AMC Rebel

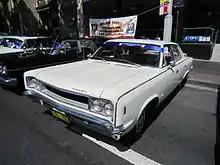
1968 Rambler Rebel assembled in Australia with right-hand drive

During the 1967 model year, American Motors produced a total of 1,686 Rambler Rebel convertibles; all in the top-trim SST model. Automatic power operation of the top was standard. The new convertible top design featured a "streamlined" look blending smoothly with the lower body with the top-up. Its new "split stack" folding mechanism also allowed a lower stack height with the top folded down, as well as for a full-width backseat with room for three passengers.